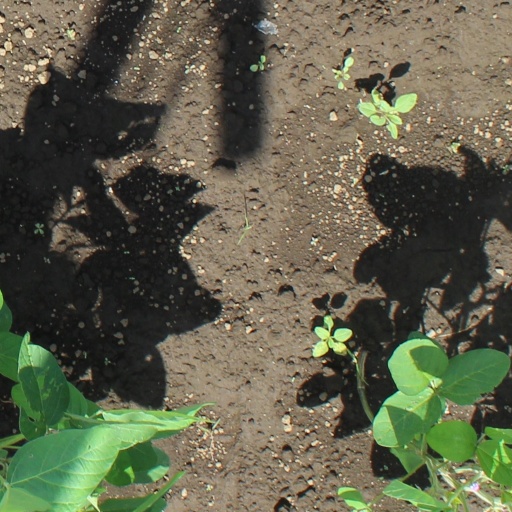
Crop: soybean